Political career of Vladimir Putin

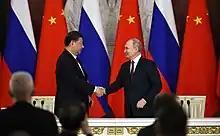
Putin welcomes Chinese leader Xi Jinping to Moscow, 21 March 2023.

On 24 February, Putin in a televised address announced a "special military operation" (SMO) in Ukraine, launching an invasion. Citing "denazification", he claimed to be invading to protect people in the Russian-speaking Donbas region who, according to Putin, faced "humiliation and genocide". He launched a war to gain control of the rest of Ukraine and overthrow the elected government under the pretext it was run by Nazis. Russia's invasion was met with international condemnation. International sanctions were imposed against Russia, including against Putin. The invasion led to calls for Putin to be charged with war crimes. The International Criminal Court (ICC) stated that it would investigate possible war crimes in Ukraine since 2013, and the US pledged to help the ICC to prosecute Putin for war crimes. In response, Putin put the Strategic Rocket Forces's nuclear deterrence units on high alert. By March, U.S. intelligence agencies determined that Putin was frustrated by slow progress due to unexpectedly strong Ukrainian defense.